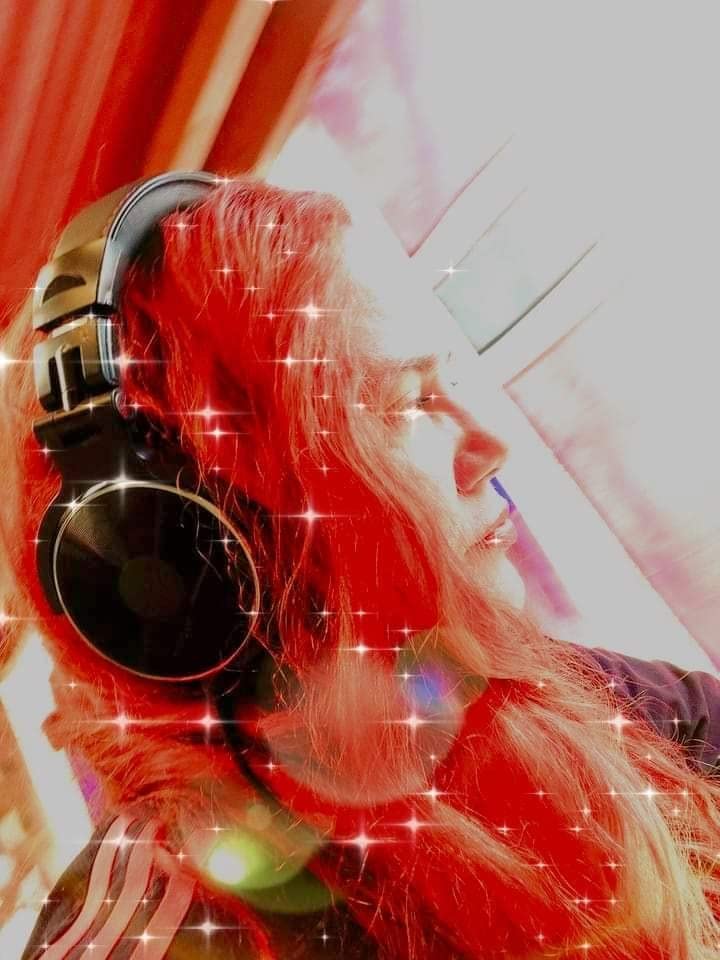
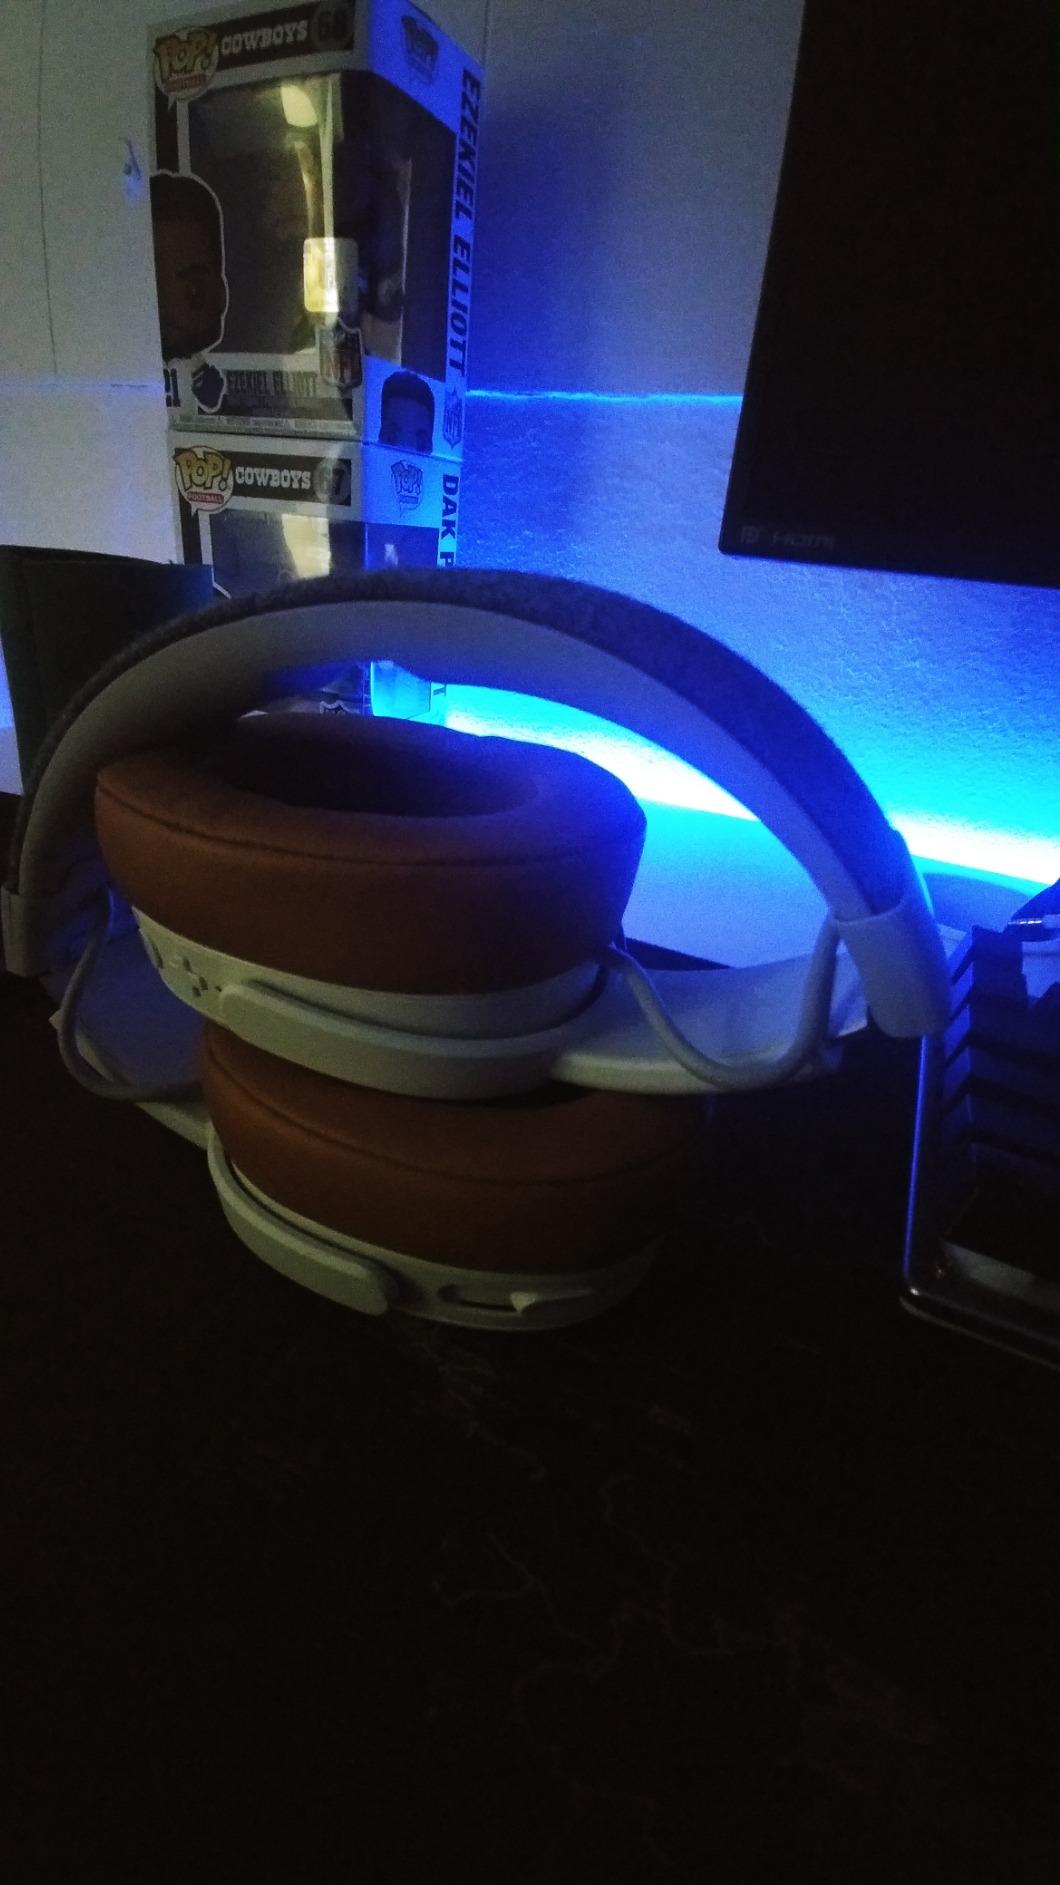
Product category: headphones
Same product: no